SummerSlam (2007)

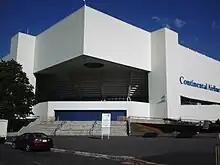
The event was held at the Continental Airlines Arena in East Rutherford, New Jersey.

SummerSlam is an annual pay-per-view (PPV) produced every August by World Wrestling Entertainment (WWE) since 1988. Dubbed "The Biggest Party of the Summer", it is one of the promotion's original four pay-per-views, along with WrestleMania, Royal Rumble, and Survivor Series, referred to as the "Big Four". It has since become considered WWE's second biggest event of the year behind WrestleMania. The 2007 event was the 20th SummerSlam and was scheduled to be held on August 26, 2007, at the Continental Airlines Arena in East Rutherford, New Jersey. It featured wrestlers from the Raw, SmackDown!, and ECW brand divisions.